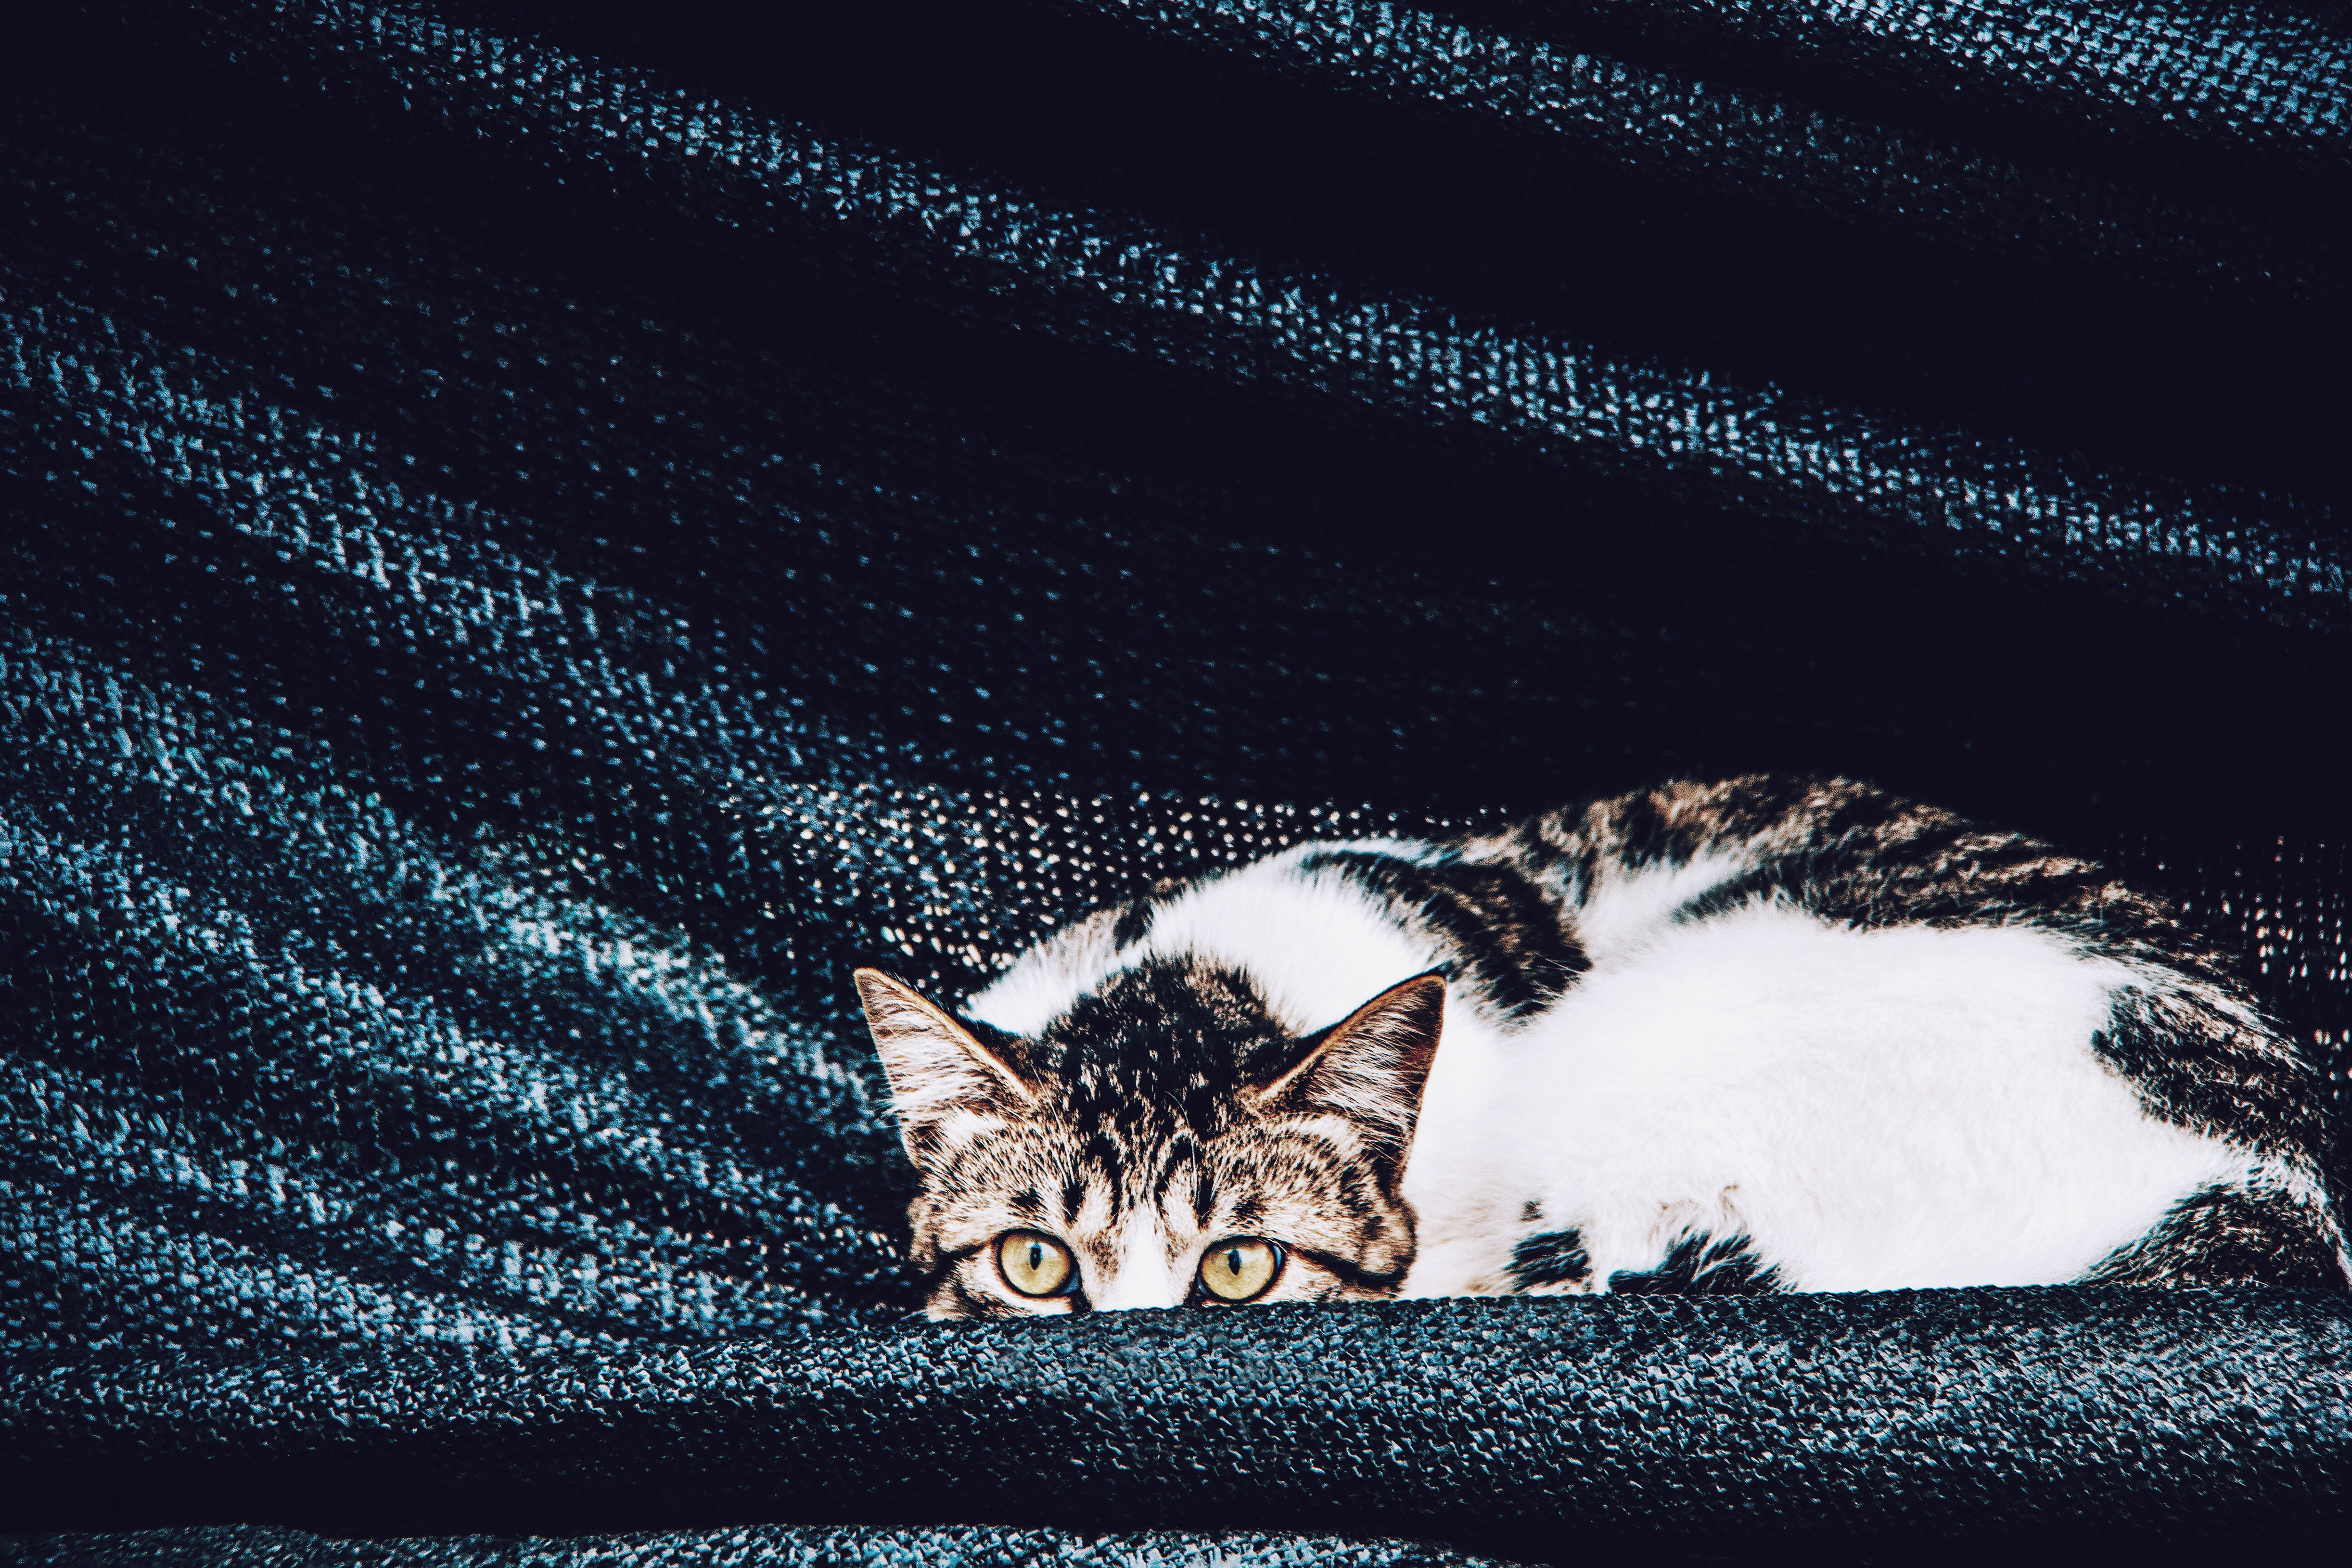
cat, felidae, small to medium sized cats, whiskers, sky, carnivore, european shorthair, tabby cat, wildlife, american wirehair, fur, aegean cat, domestic short haired cat, kitten, night, dragon li, tail, wild cat, california spangled, american shorthair